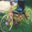
Label: bicycle